Taffin Khan

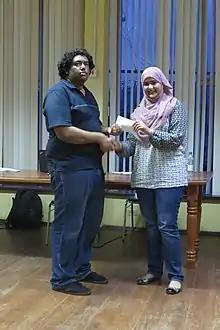
Khan receiving a chess award from Aneesa Maryam Hussain

Taffin Khan is a Guyanese chess player. He has competed at the Guyana National Chess Championships and is the 2008 junior chess champion of Guyana. He has played matches with players such as Kriskal Persaud, Wendell Meusa, Rashad Phoenixx Hussain, Llambi Pasko, Raymond Song, Filip Pancevski, and Carlos A Juarez Flores. On January 9, 2009, Khan was honoured for his victory in the 2008 national chess championship at a prize giving ceremony at Ramphal House in which he received his trophy from the Minister of Culture, Youth and Sport in Guyana, Frank Anthony. Khan has been described by noted Guyanese chess player and head of the Guyana Chess Federation, Errol Tiwari, as, "a person serious about his games, coming from a family of chess players and may have been the reason why he won 14 games and will be moving on to the senior level for the second tournament".